John Shirley Wood

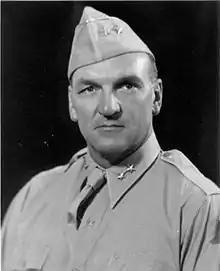
Major General John Shirley Wood, in an image from World War II

Major General John Shirley Wood (January 11, 1888 – July 2, 1966) was a United States Army officer who served in World War I and World War II. He is most notable for training and commanding the 4th Armored Division, which spearheaded General George S. Patton's Third Army drive across France in 1944 during World War II.